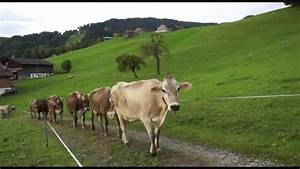
Label: mucca